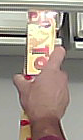
Product: toblerone_white